Lamothe-Montravel station

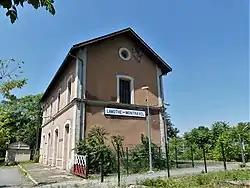
Lamothe-Montravel station building

Lamothe-Montravel is a railway station in Lamothe-Montravel, Nouvelle-Aquitaine, France. The station is located on the Libourne - Le Buisson railway line. The station is served by TER (local) services operated by SNCF.